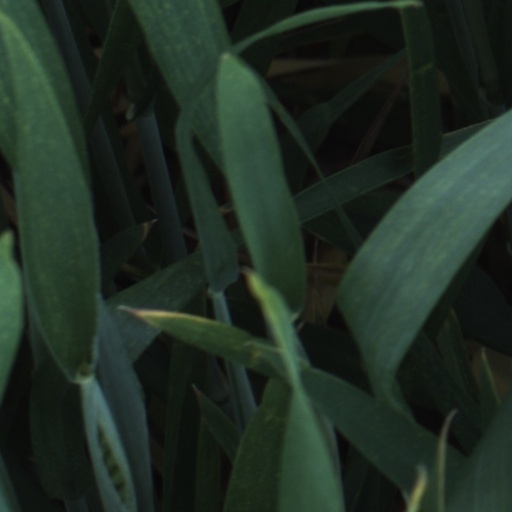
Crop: wheat